Nissan Fairlady Z (S130)

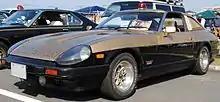
A Nissan Fairlady Z 200Z-T, replica of Super Z from the Japanese TV show "Seibu Keisatsu"

The 280ZX was branded in the North American and Australian markets as the "Datsun 280ZX"; and in the local Japanese market as the "Fairlady Z". For the 1979 model year, in the American market, it was co-branded "Datsun by Nissan" through the 1983 model year. These were considered transitional years, as Nissan began to phase in their new global brand under the Nissan name.